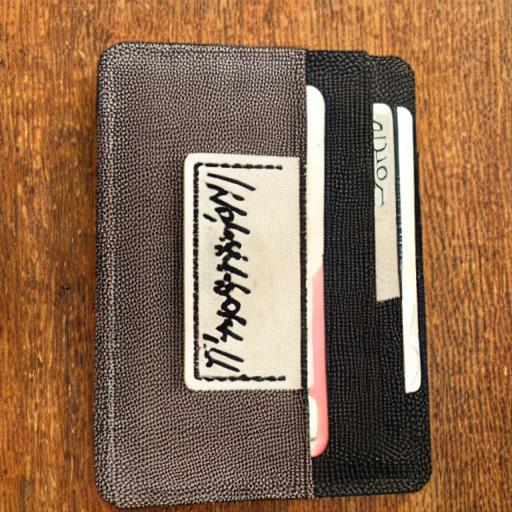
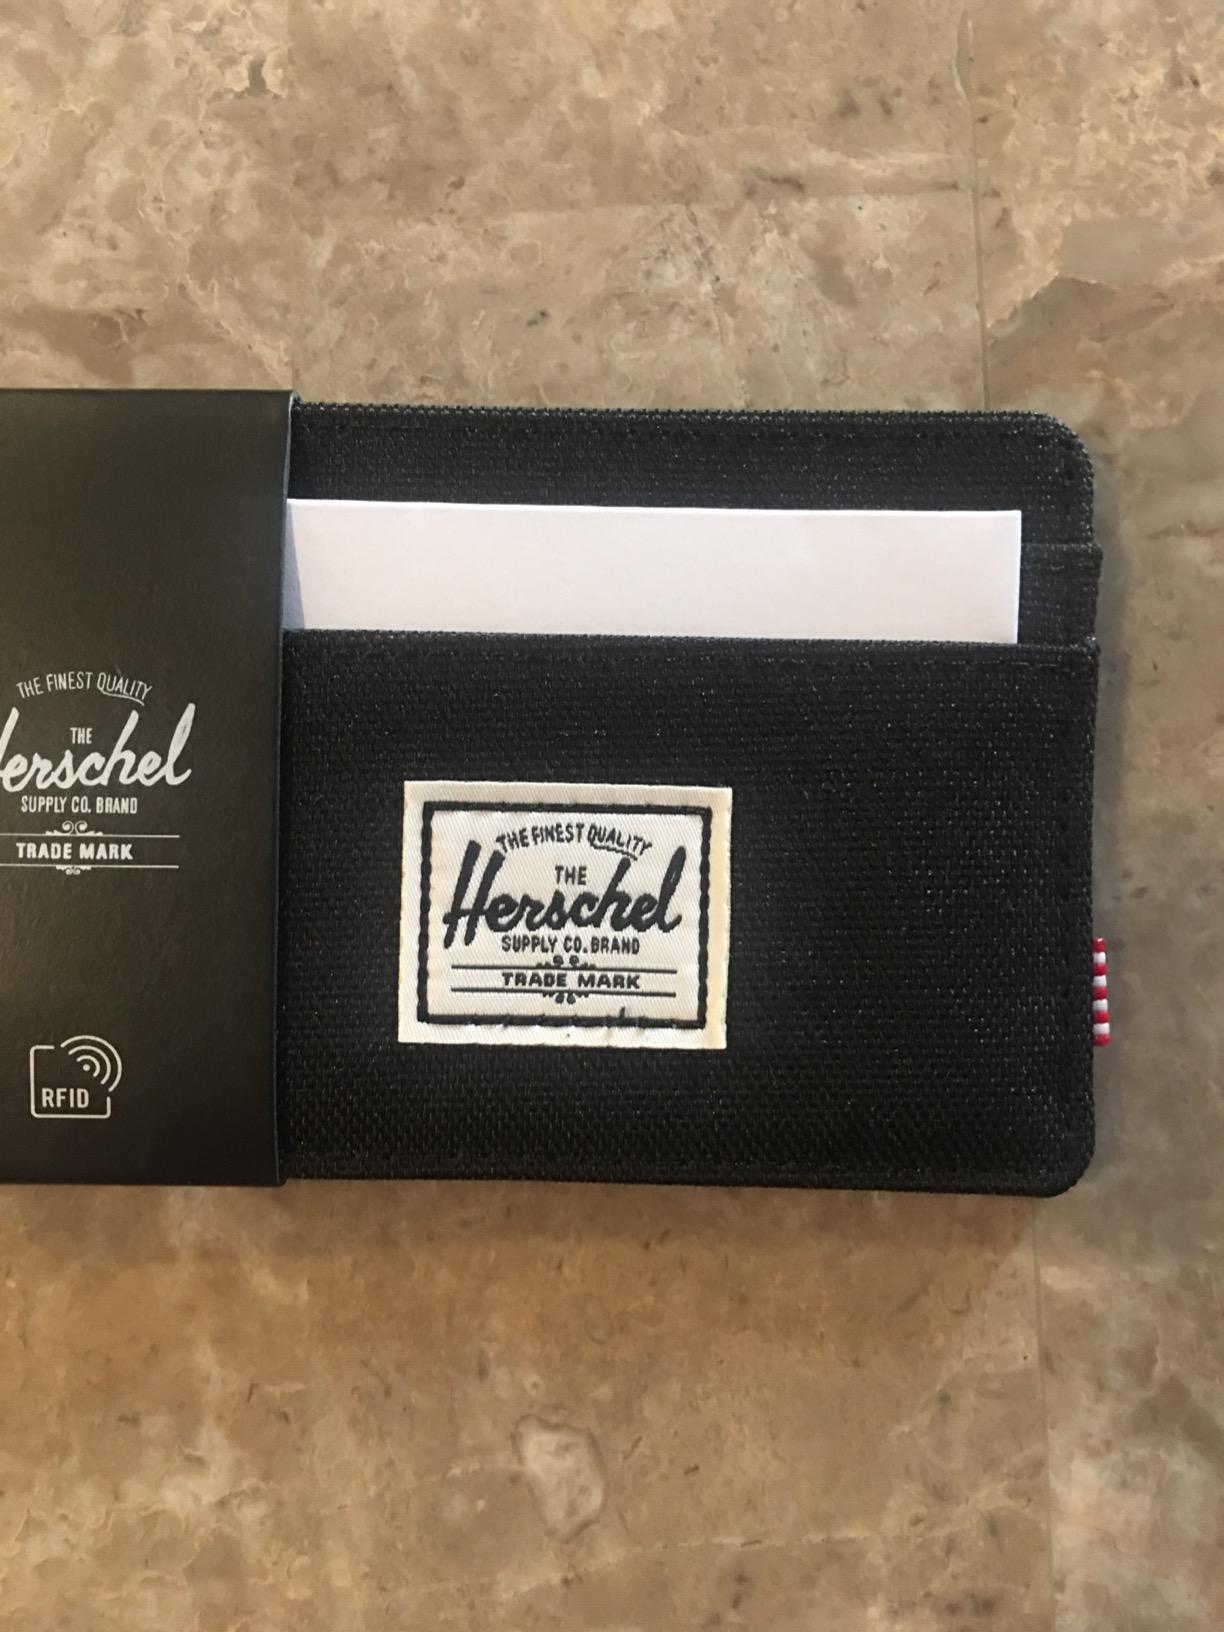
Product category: accessories_wallet
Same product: no